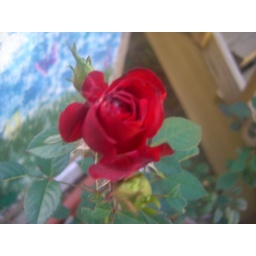
A rose in my grandma's flower pot